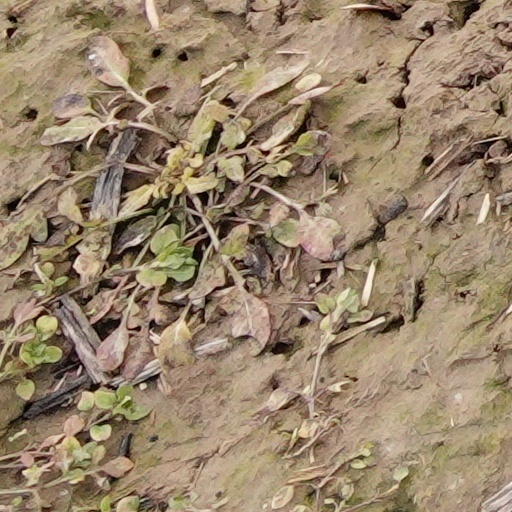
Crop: wheat